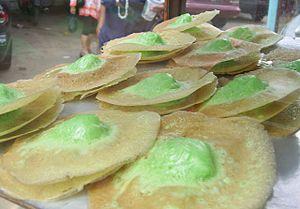
Les kuih sont des bouchées pour le goûter ou le dessert, courantes en Indonésie, Malaisie, Singapour, aussi bien que dans les provinces chinoises du sud comme Fujian et Chaoshan.